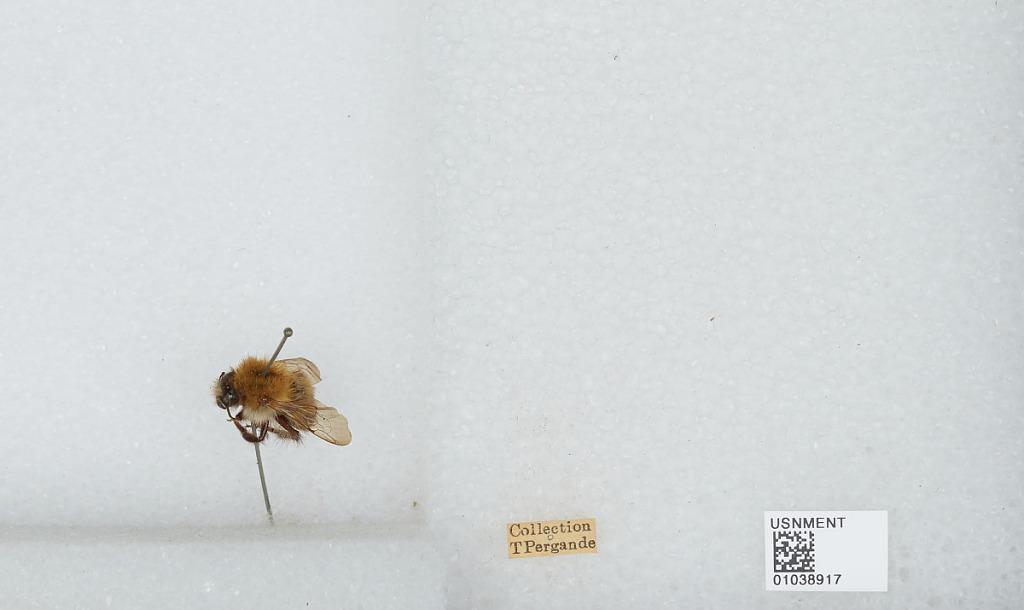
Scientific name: Bombus (Thoracobombus) pascuorum (Scopoli)